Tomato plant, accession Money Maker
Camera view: horizontal (90 deg, fisheye); turntable rotation: 60 degrees
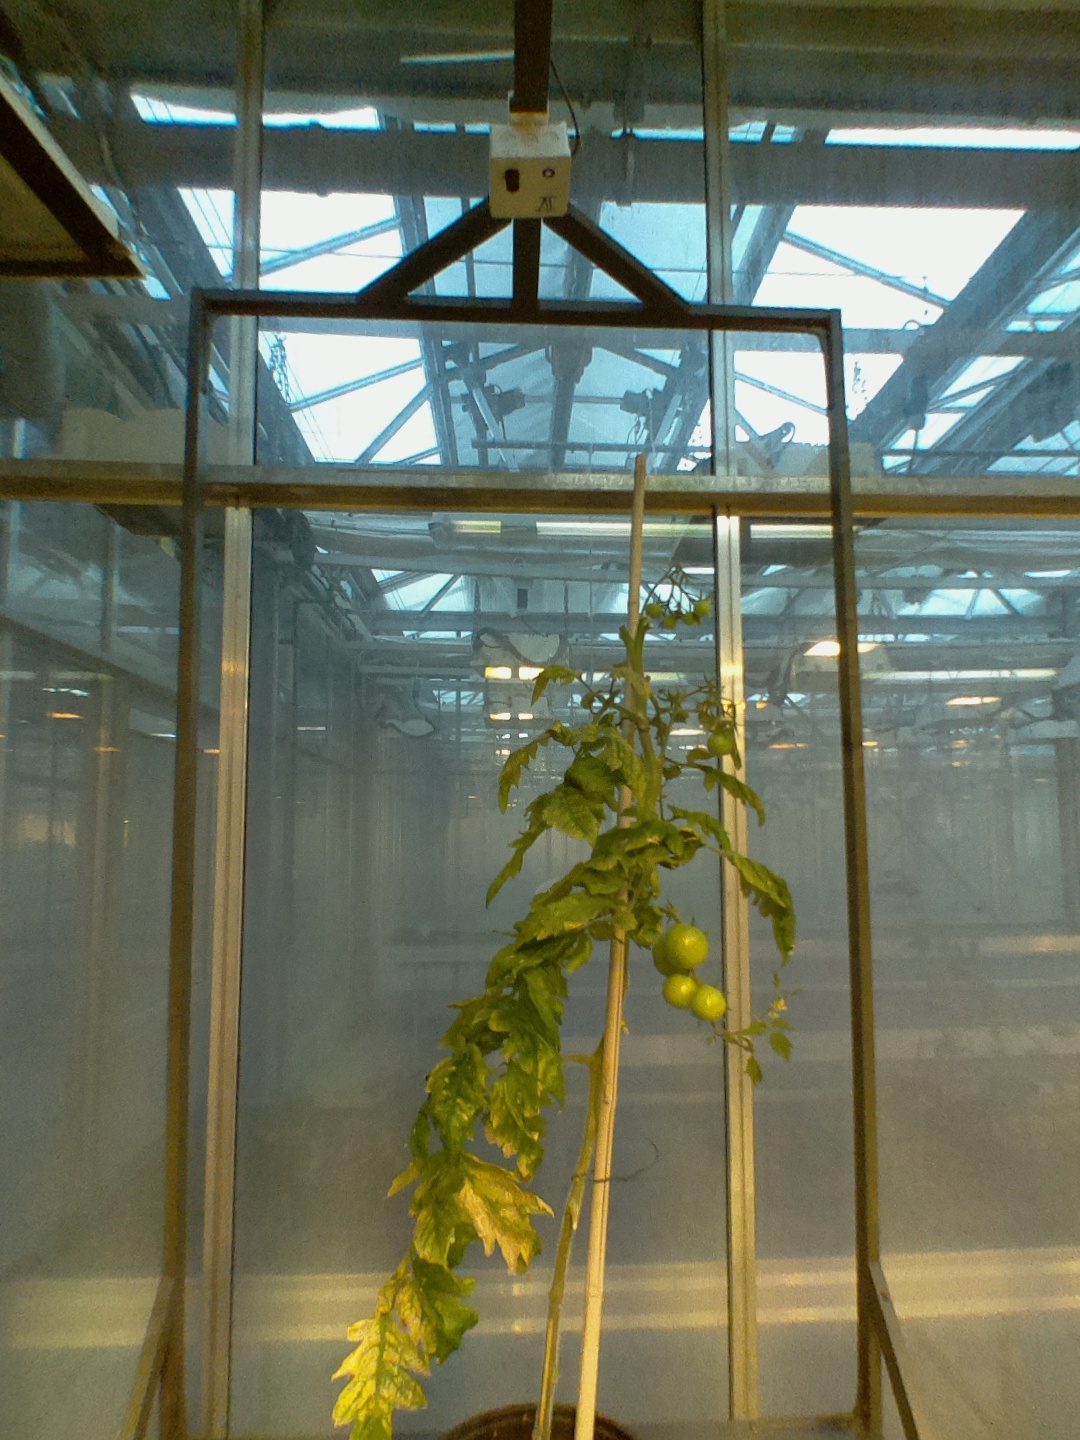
BBCH growth stage 79: 90% -100% of final fruit size